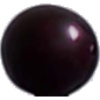
Label: cherry_wax_black